Montesano (sternwheeler)

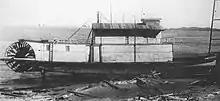
"Montesano" out of service. Upper cabin is roofed over, smokestack absent, indicating lack of boiler, windows are boarded up and hull appears to be resting on a platform over the water.

On the Thursday before May 3, 1882, "Montesano" left Astoria for the Chehalis River and arrived on the same day.